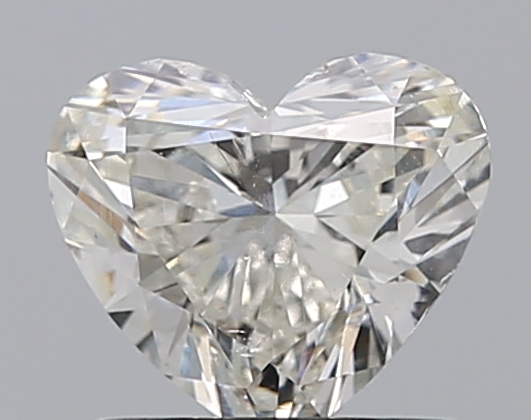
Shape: heart
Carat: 0.72
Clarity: SI2
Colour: F
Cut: EX
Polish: EX
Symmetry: VG
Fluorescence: VS
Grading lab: GIA
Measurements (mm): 5.58 x 6.31 x 3.44